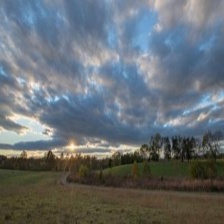
Cloud type: Stratocumulus